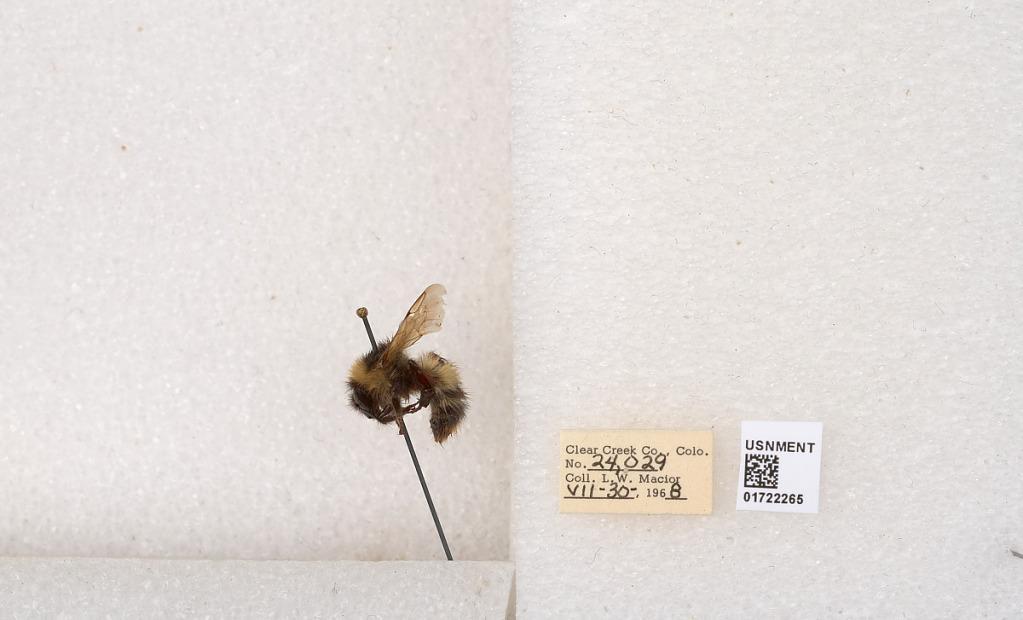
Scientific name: Bombus kirbyellus
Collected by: L. Macior
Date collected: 1968-7-30
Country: United States
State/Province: Colorado
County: Clear Creek
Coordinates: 39.6891, -105.644